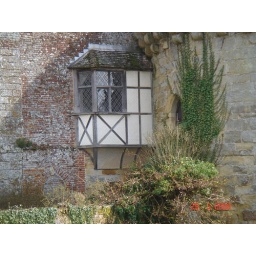
A window in the castle